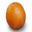
Label: orange